Answer in natural language. Considering the relative positions, where is simple wooden bench with respect to Window? Choose between the following options: below or above
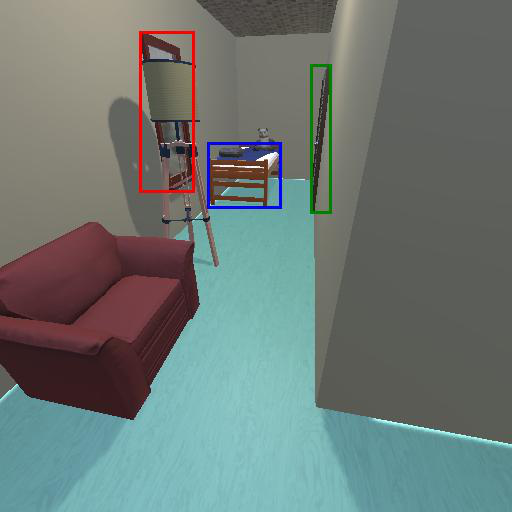
<answer>above</answer>